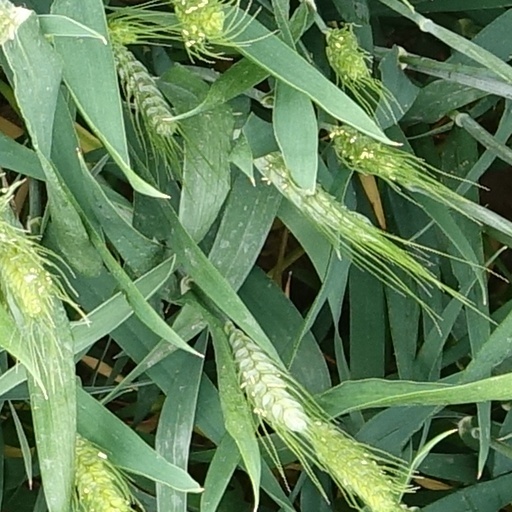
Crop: wheat